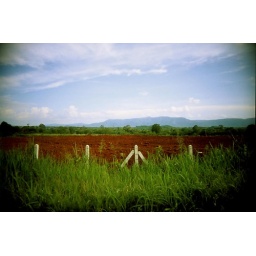
soil in the middle of green grass fence